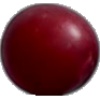
Label: Cherry Wax Red 1